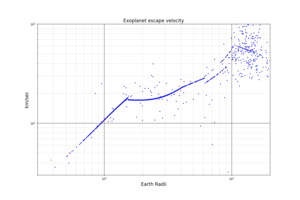
Undvigelseshastighed
Undvigelseshastigheden på exoplaneter som funktion af deres radius.
"Undvigelseshastighed er den fart et himmellegeme eller rumfartøj skal have for at kunne undvige tyngdefeltet fra et andet himmellegeme uden på noget tidspunkt at falde tilbage mod, eller forblive i kredsløb om dette legeme. Størrelsen af denne fart afhænger af afstanden til og massen af det legeme, der skal ""undviges fra"".